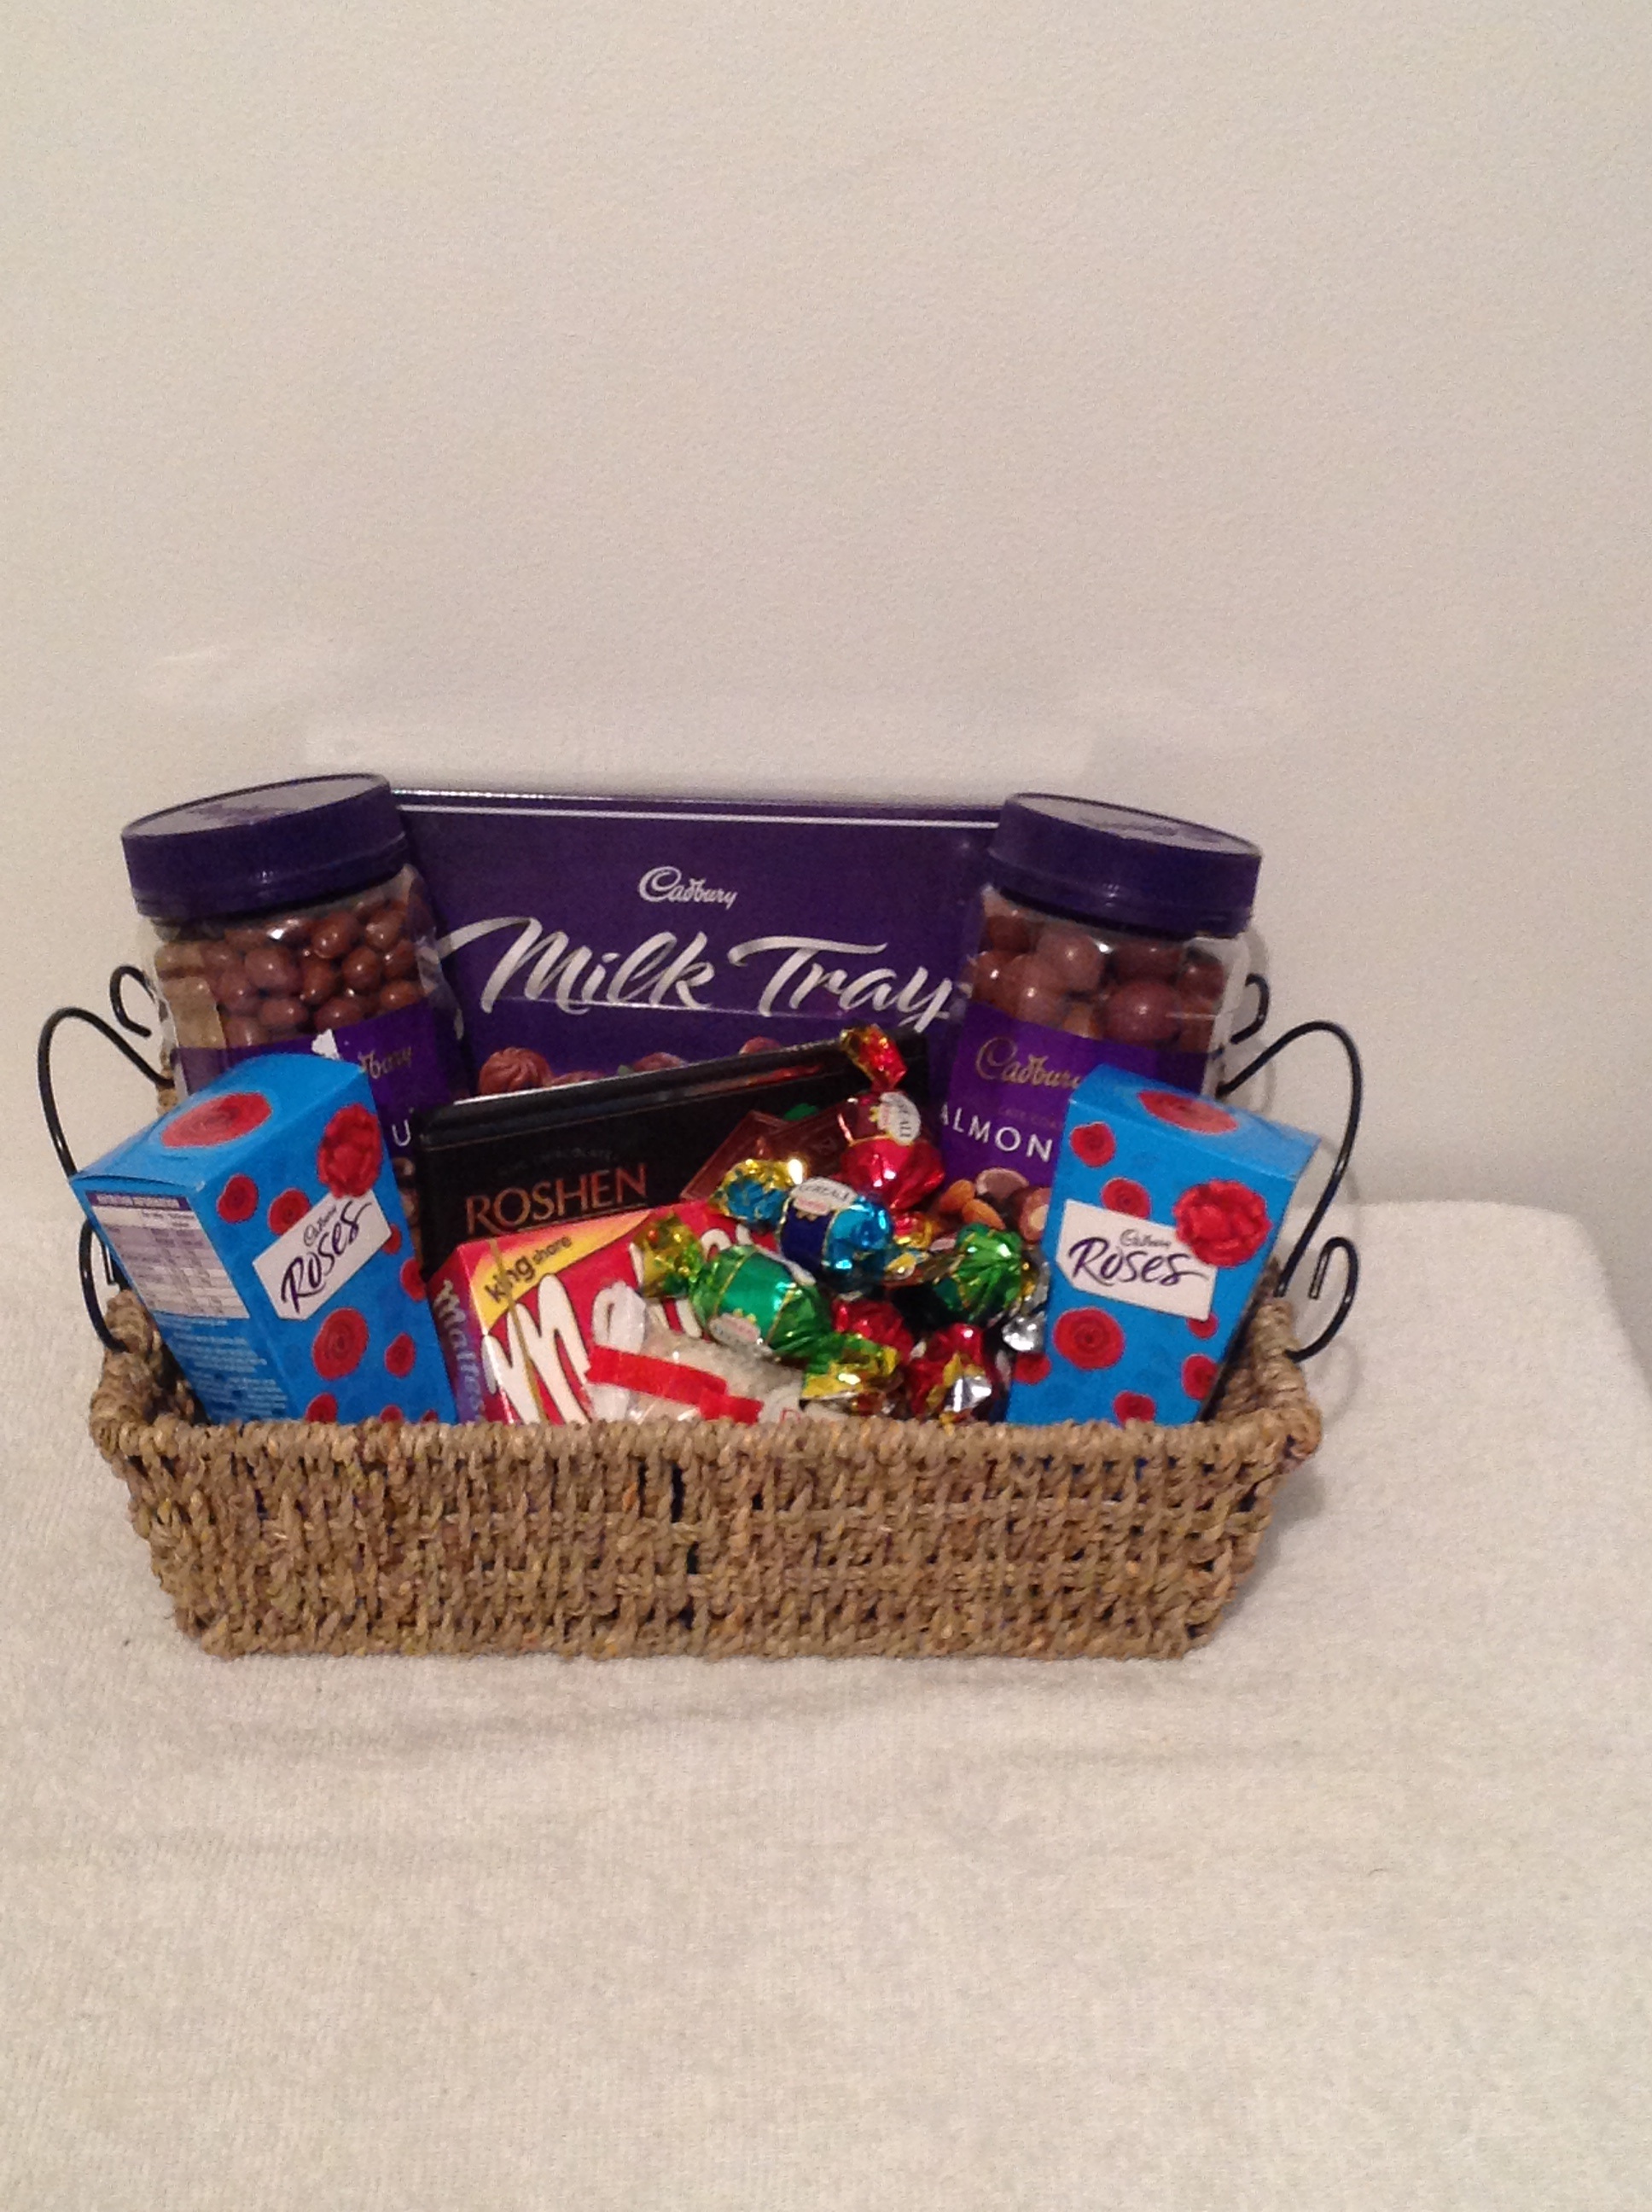
gift, food, basket, product, home accessories, gift basket